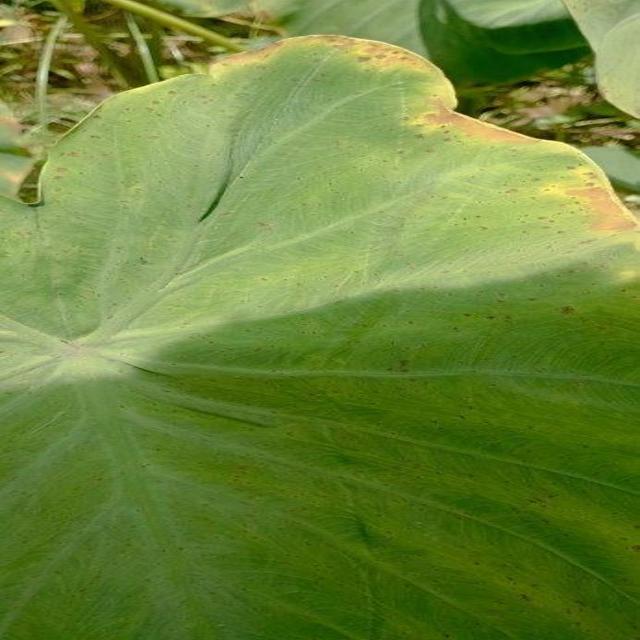
Label: Early_Blight